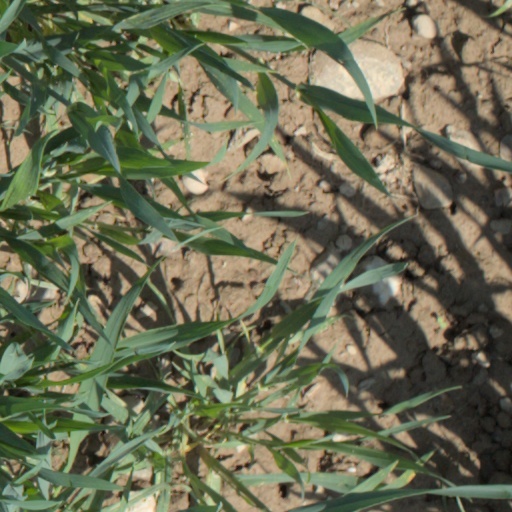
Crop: wheat